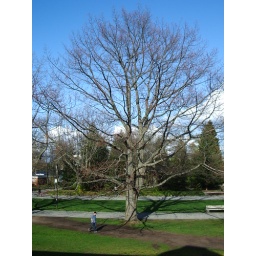
office tree in the spring